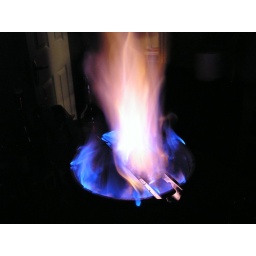
The blue pieces are the burning sugar dropping in the bowl